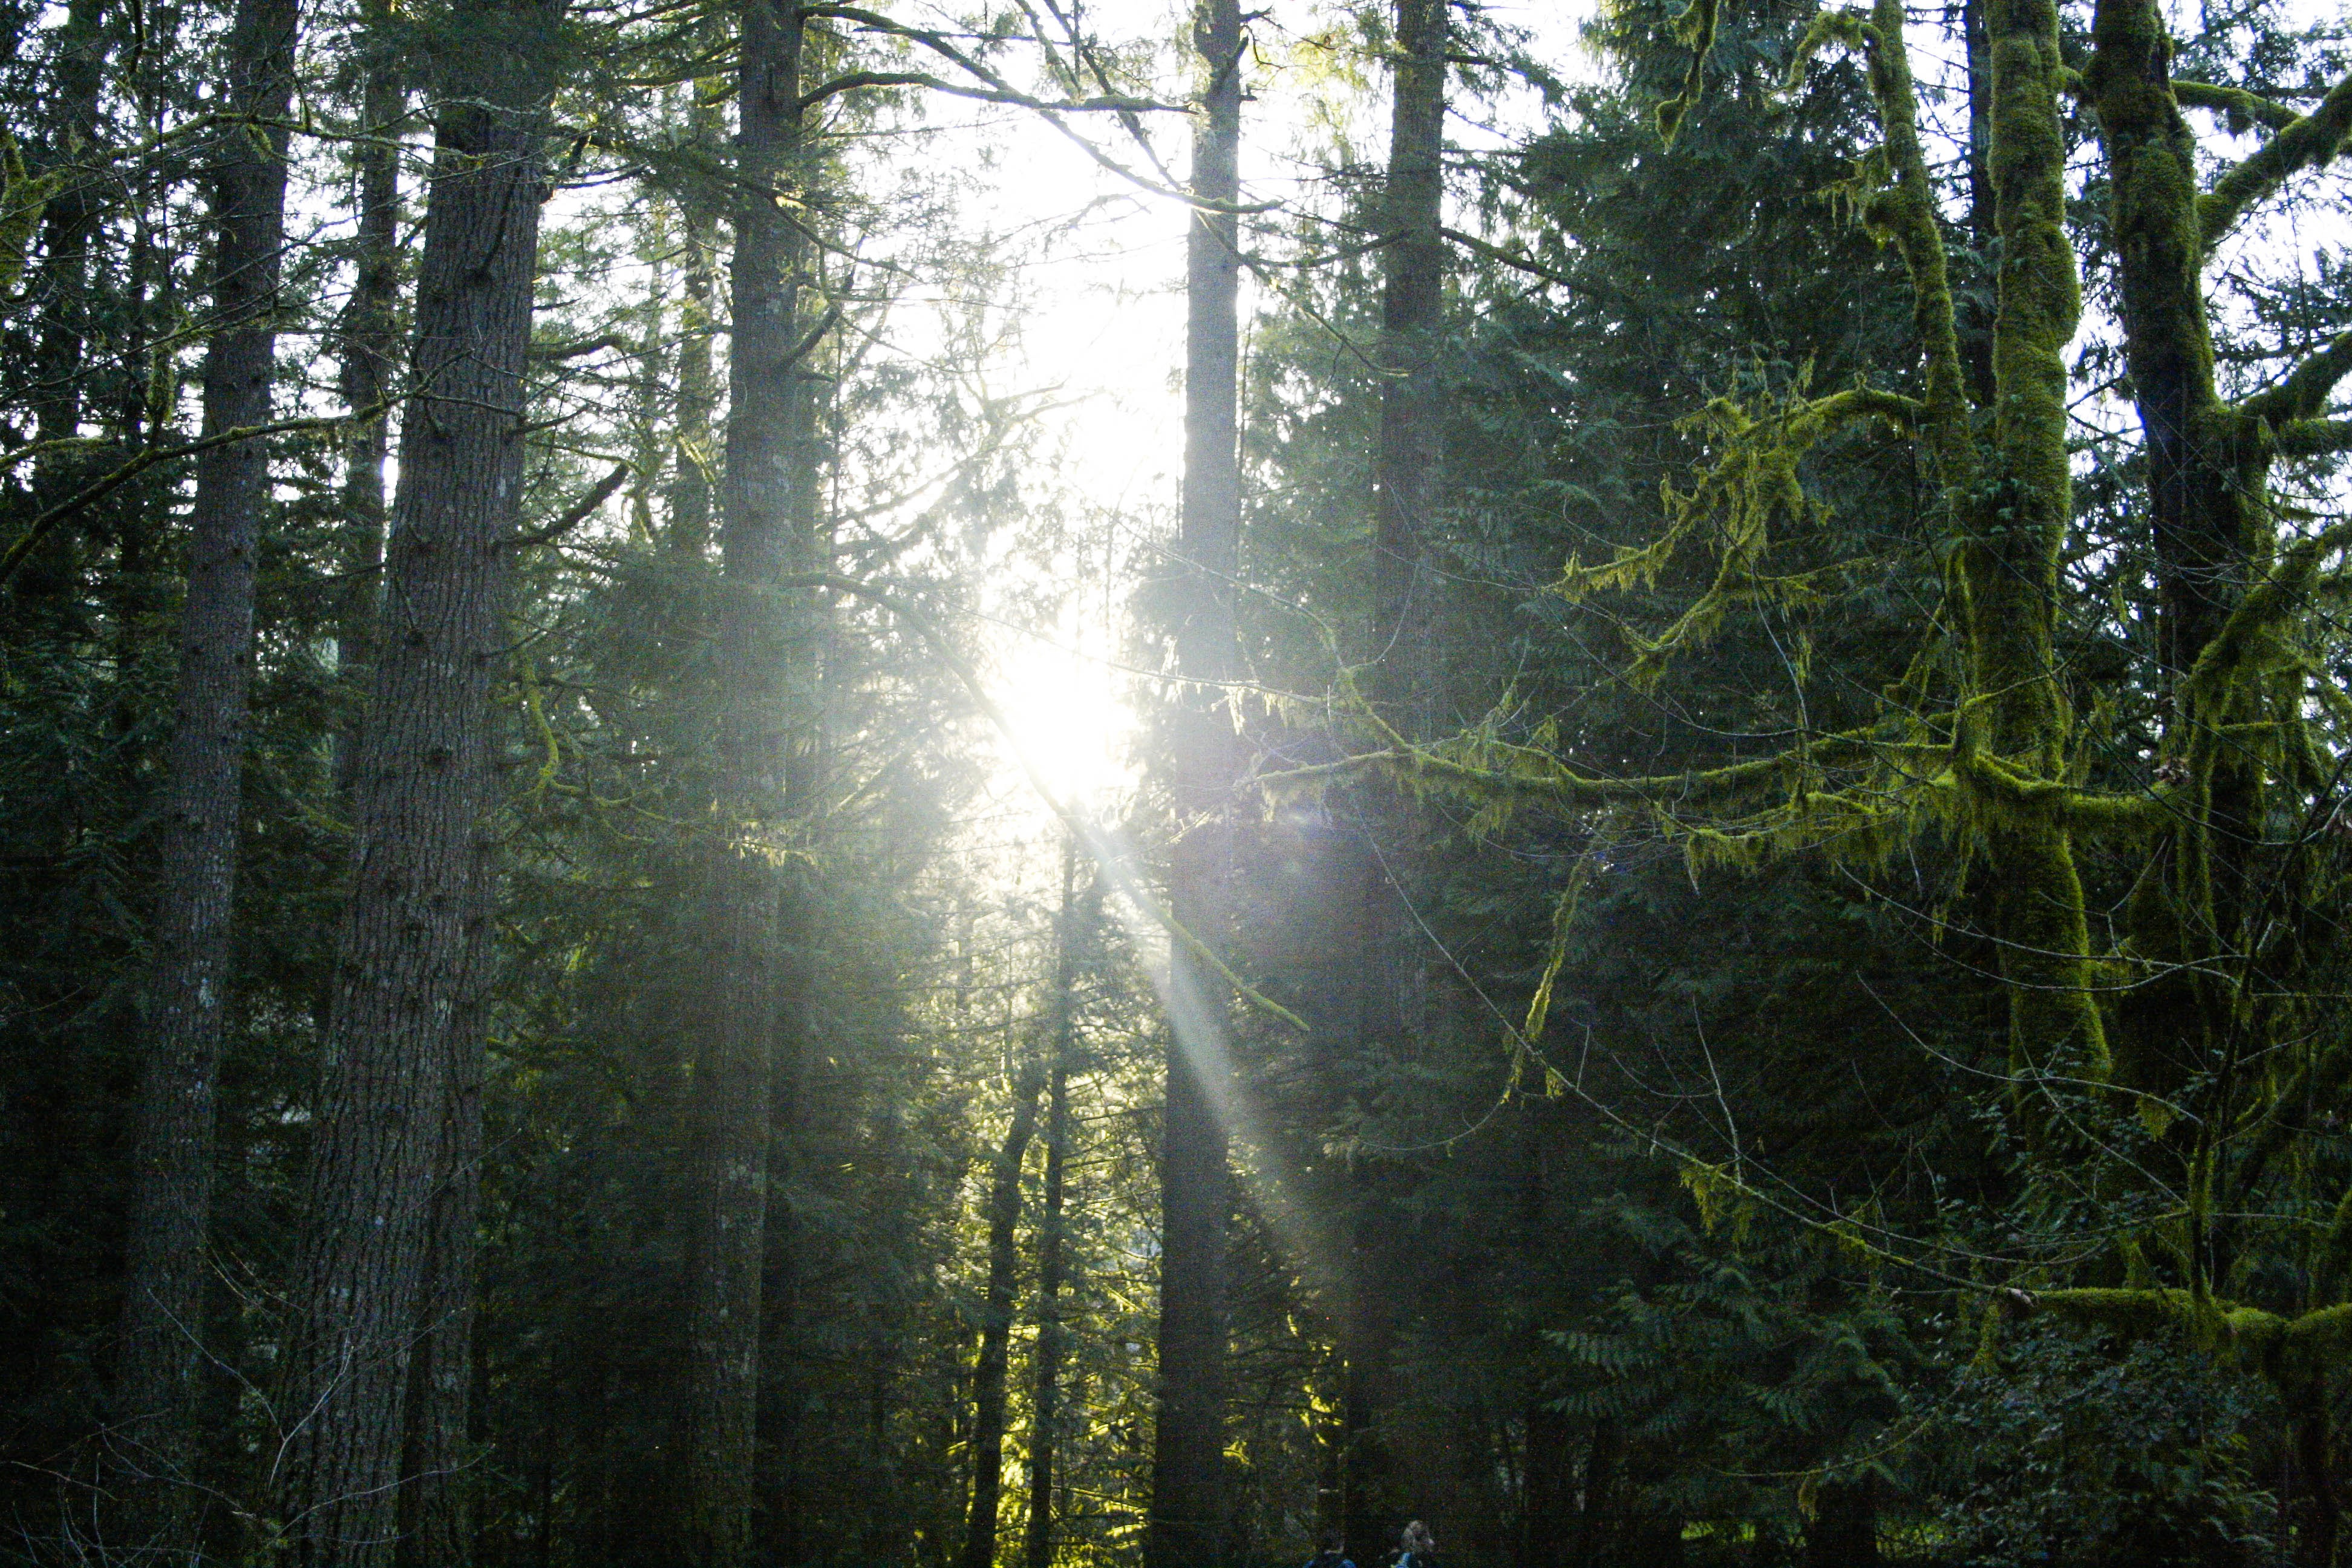
tree, forest, wilderness, sunlight, jungle, rainforest, deciduous, woodland, habitat, ecosystem, biome, old growth forest, natural environment, atmospheric phenomenon, woody plant, temperate broadleaf and mixed forest, temperate coniferous forest